Fierabras

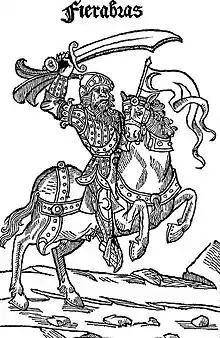
The giant Fierabras. Engraving from the 1497 edition of Jehan Bagnyon's "Roman de Fierabras le Géant " (P. Maréchal et B. Chaussard, Lyon), BNF RES-Y2-993

Fierabras (from French: ', "brave/formidable arm") or Ferumbras"' is a fictional Saracen knight (sometimes of gigantic stature) appearing in several "chansons de geste" and other material relating to the Matter of France. He is the son of Balan, king of Spain, and is frequently shown in conflict with Roland and the Twelve Peers, especially Oliver, whose prowess he almost rivals. Fierabras eventually converts to Christianity and fights for Charlemagne.